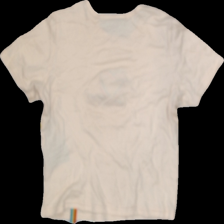
View: back
Type: Top
Category: Ladies
Brand: Röhnish
Colors: Multicolor, Blue, White, Orange, Grey
Material: 100% nylon
Pattern: Floral print
Cut: C-collar
Trend: No trend
Stains: No
Damage: 0
Price range: <50
Recommended usage: Reuse